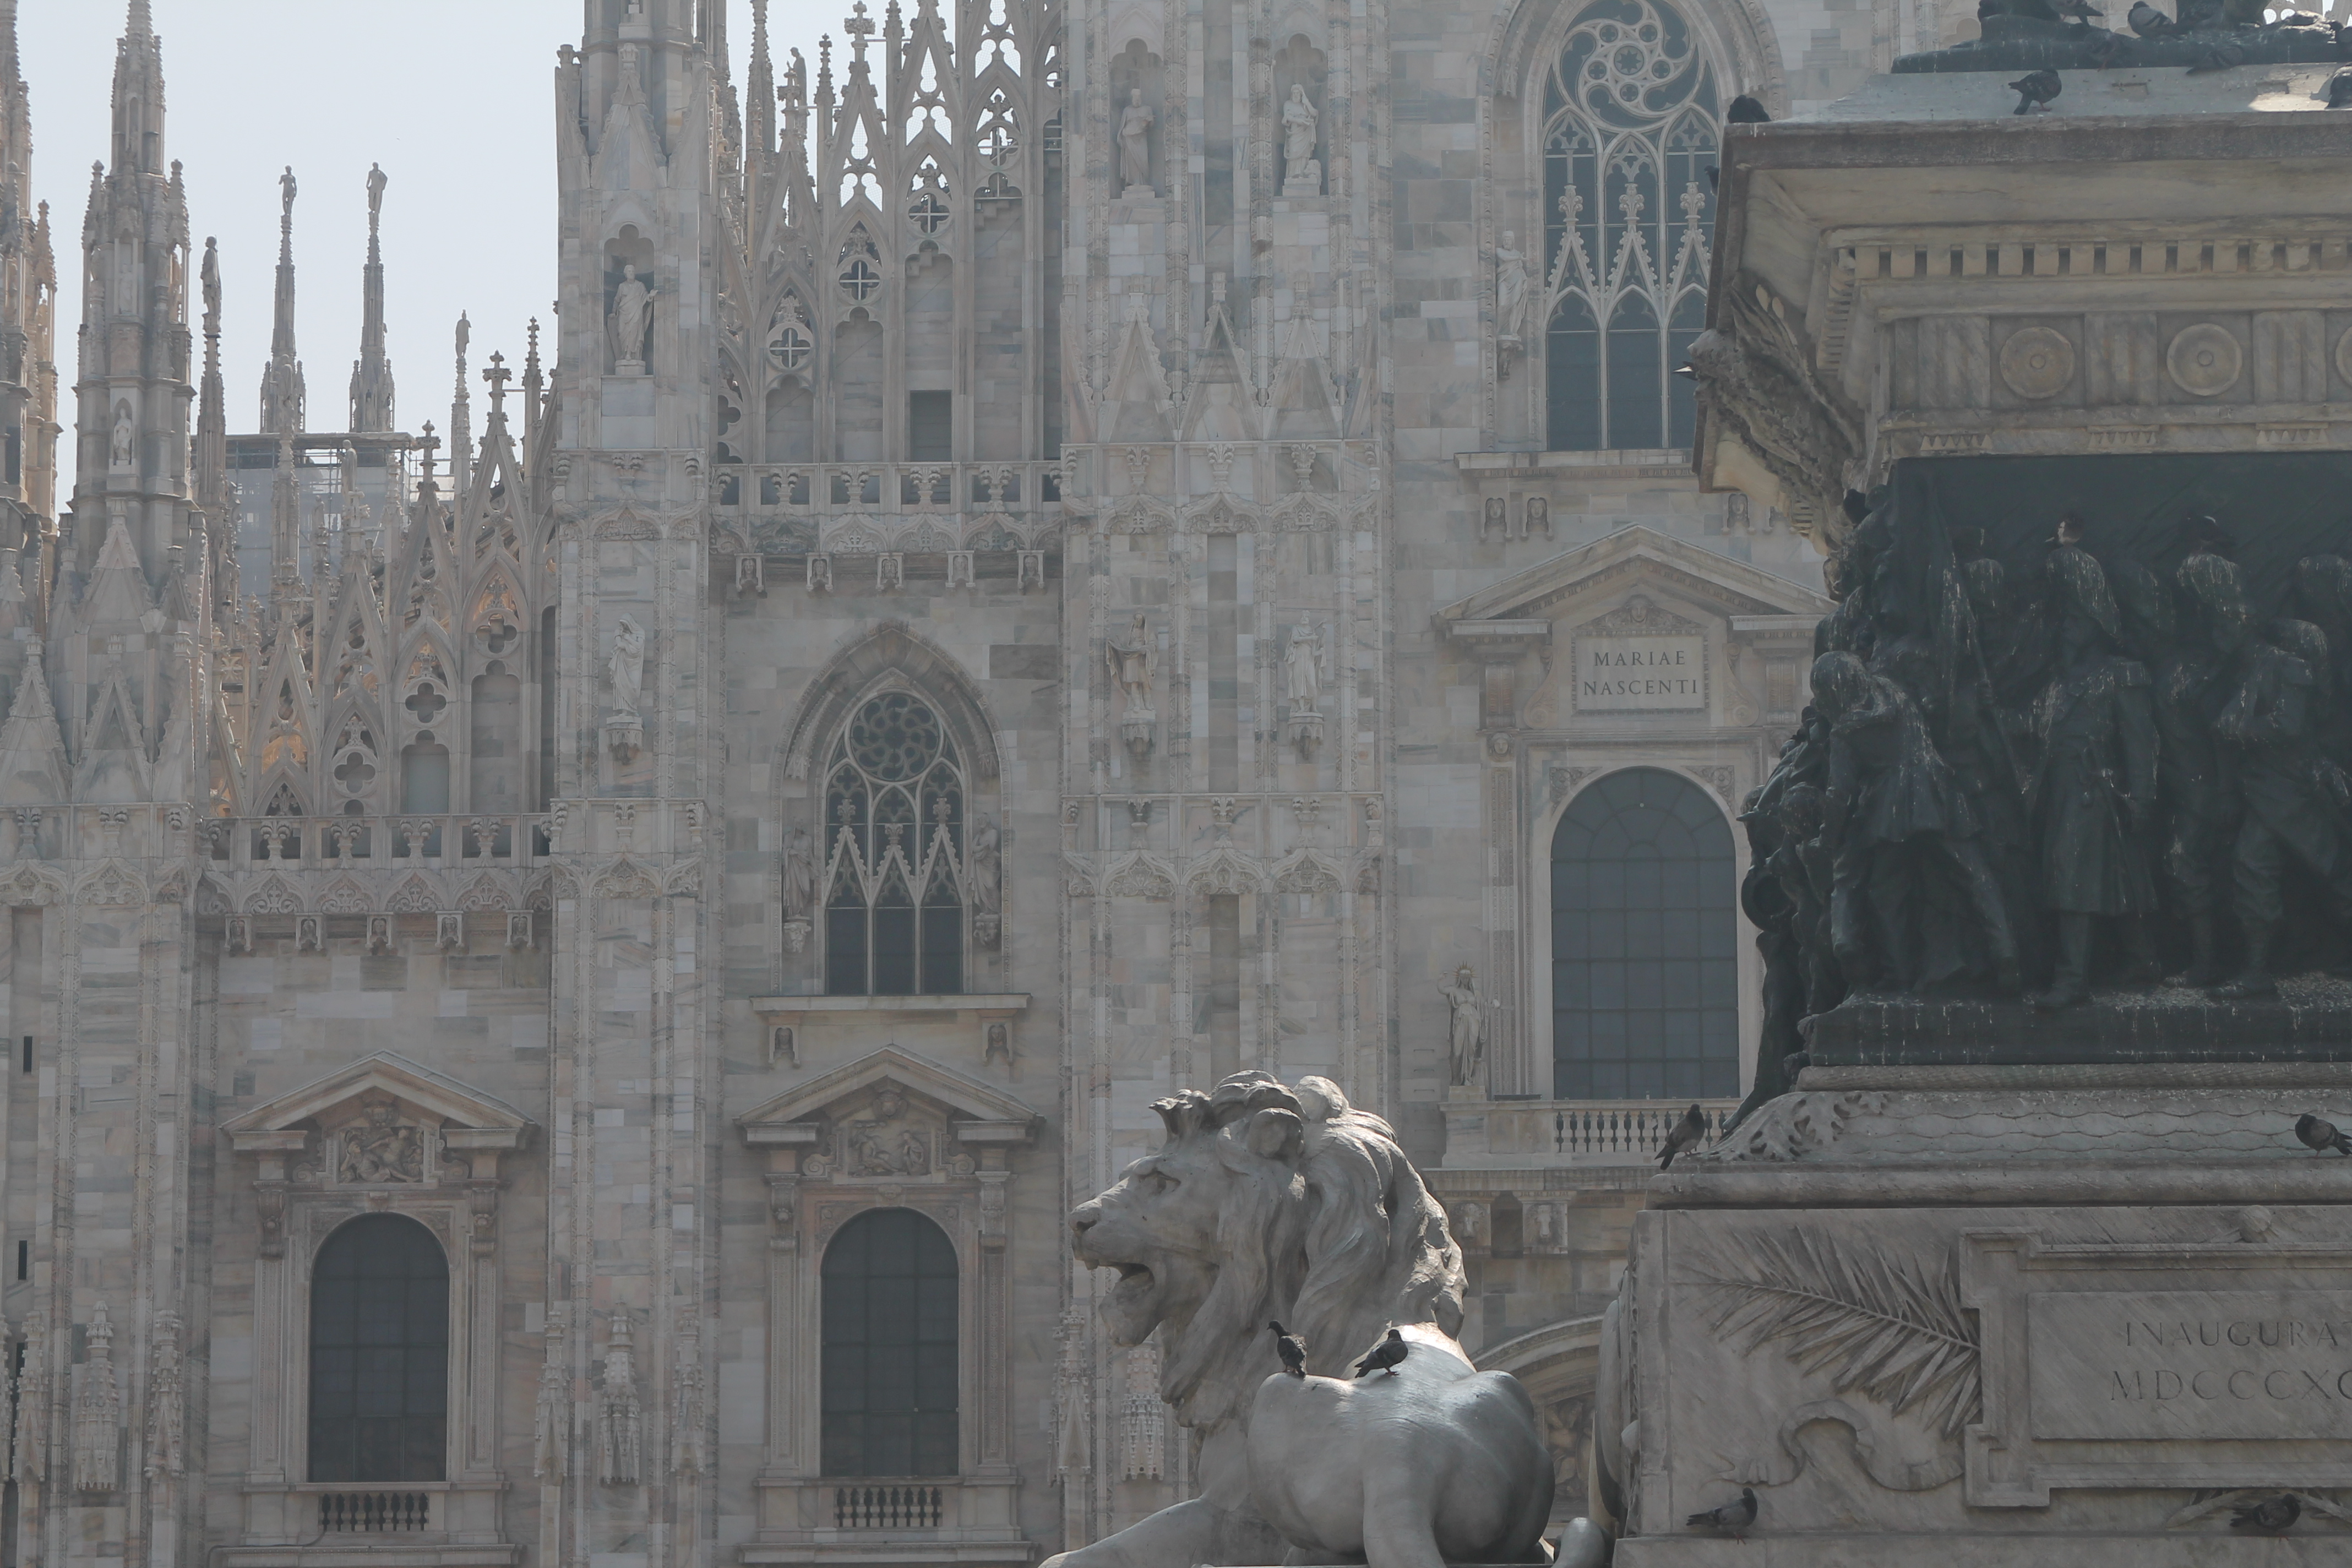
building, monument, statue, landmark, italy, facade, church, cathedral, lion, place of worship, sculpture, history, conference, basilica, ef28135mmf3556isusm, milan, fens, duomomilan, gothic architecture, ancient history